Devil's Dyke, Cambridgeshire

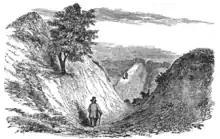
"View Looking Towards Woodditton" (1853)

The earthwork has been described by various different commentators since Anglo-Saxon times. The "Anglo-Saxon Chronicle" may refer to the Devil's Dyke in its annal for 905, when Edward the Elder is recorded as fighting and defeating the Danes of East Anglia, after first laying waste to the countryside: 'and he laid waste their land between the Dyke and the Ouse as far northward as the Fens'—' ' . Abbo of Fleury, writing in the late 10th century, described East Anglia as "fortified in the front with a bank or rampier like unto a huge wall, and with a trench or ditch below in the ground". The mediaeval "Flores Historiarum", referred to " "...duo fossata sancti Eadmundi..." " – the two fortifications of St Edmund – when describing the battle between Edward and his adversaries.